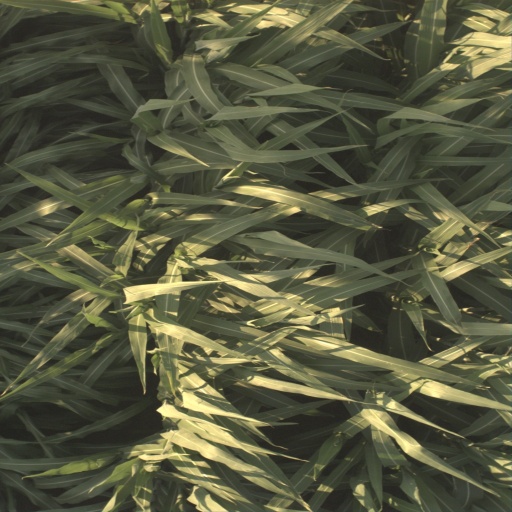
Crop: sorghum